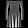
Label: Dress